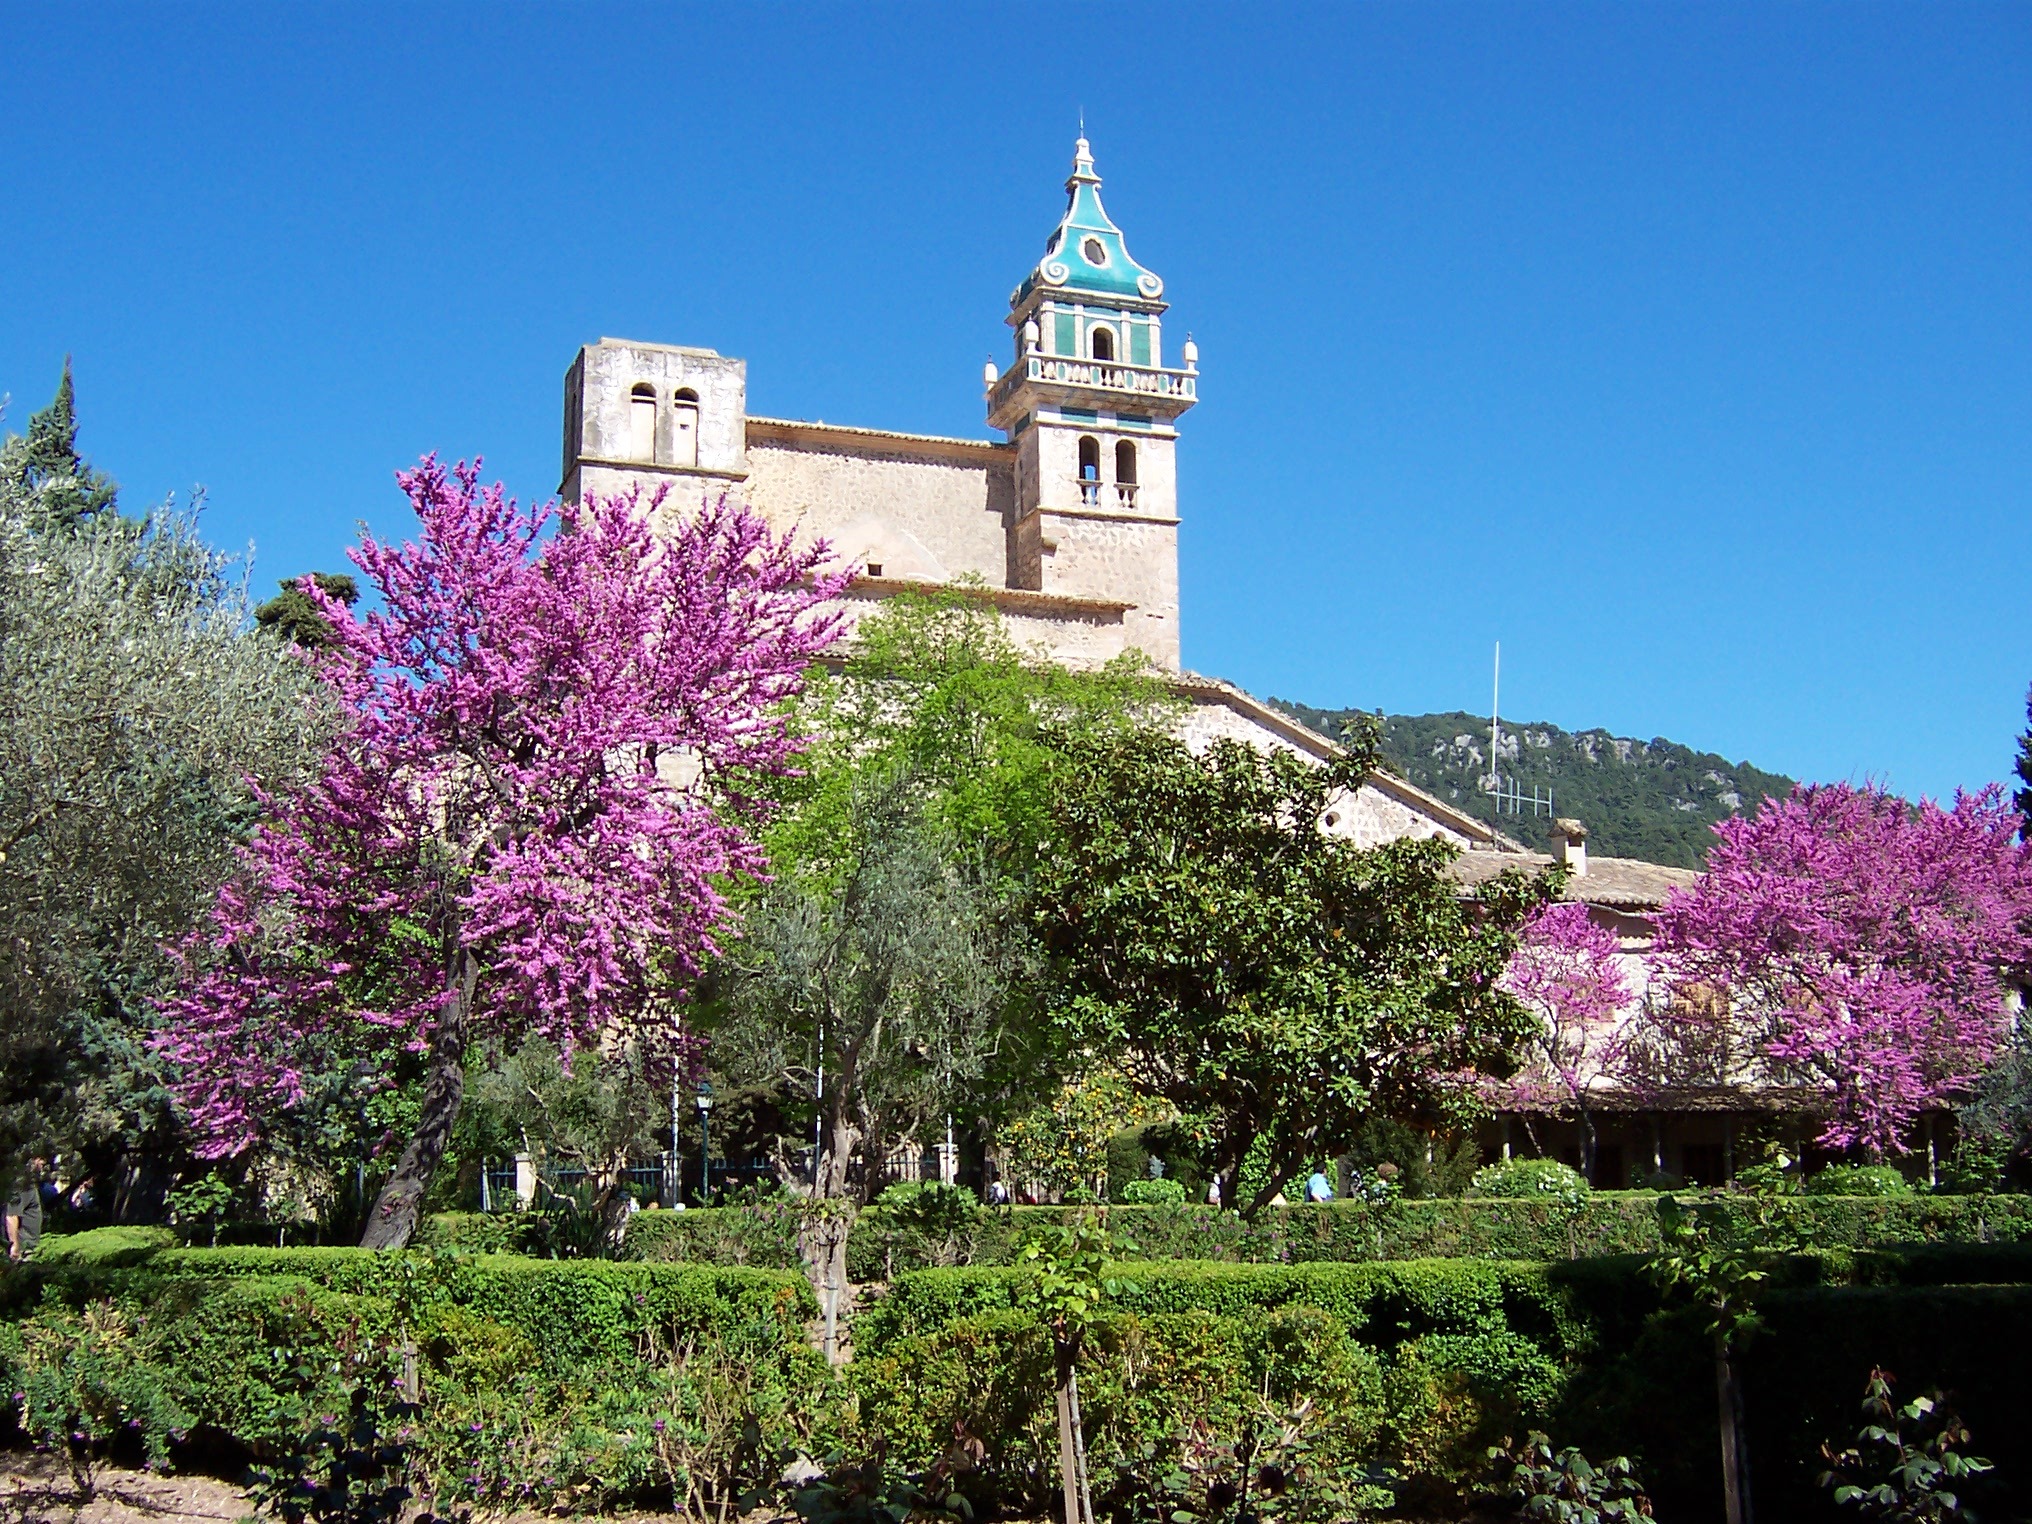
landscape, tree, nature, blossom, architecture, plant, sky, flower, bloom, building, chateau, travel, spring, mediterranean, park, holiday, church, garden, cherry blossom, flowers, south, spain, mallorca, idyll, fouling, balearic islands, valldemossa